Renault in Formula One

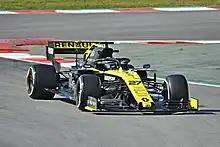
Nico Hülkenberg driving for Renault 2019

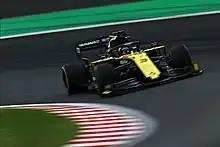
Daniel Ricciardo driving for Renault at the 2019 Japanese Grand Prix

On 3 August 2018, it was announced that Red Bull Racing driver Daniel Ricciardo would be joining the team on a two-year deal to partner Hülkenberg.